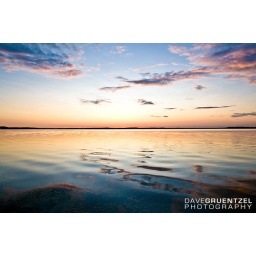
Went to madison for the day and on my way home i stopped to watch the sun set over lake Mendota.